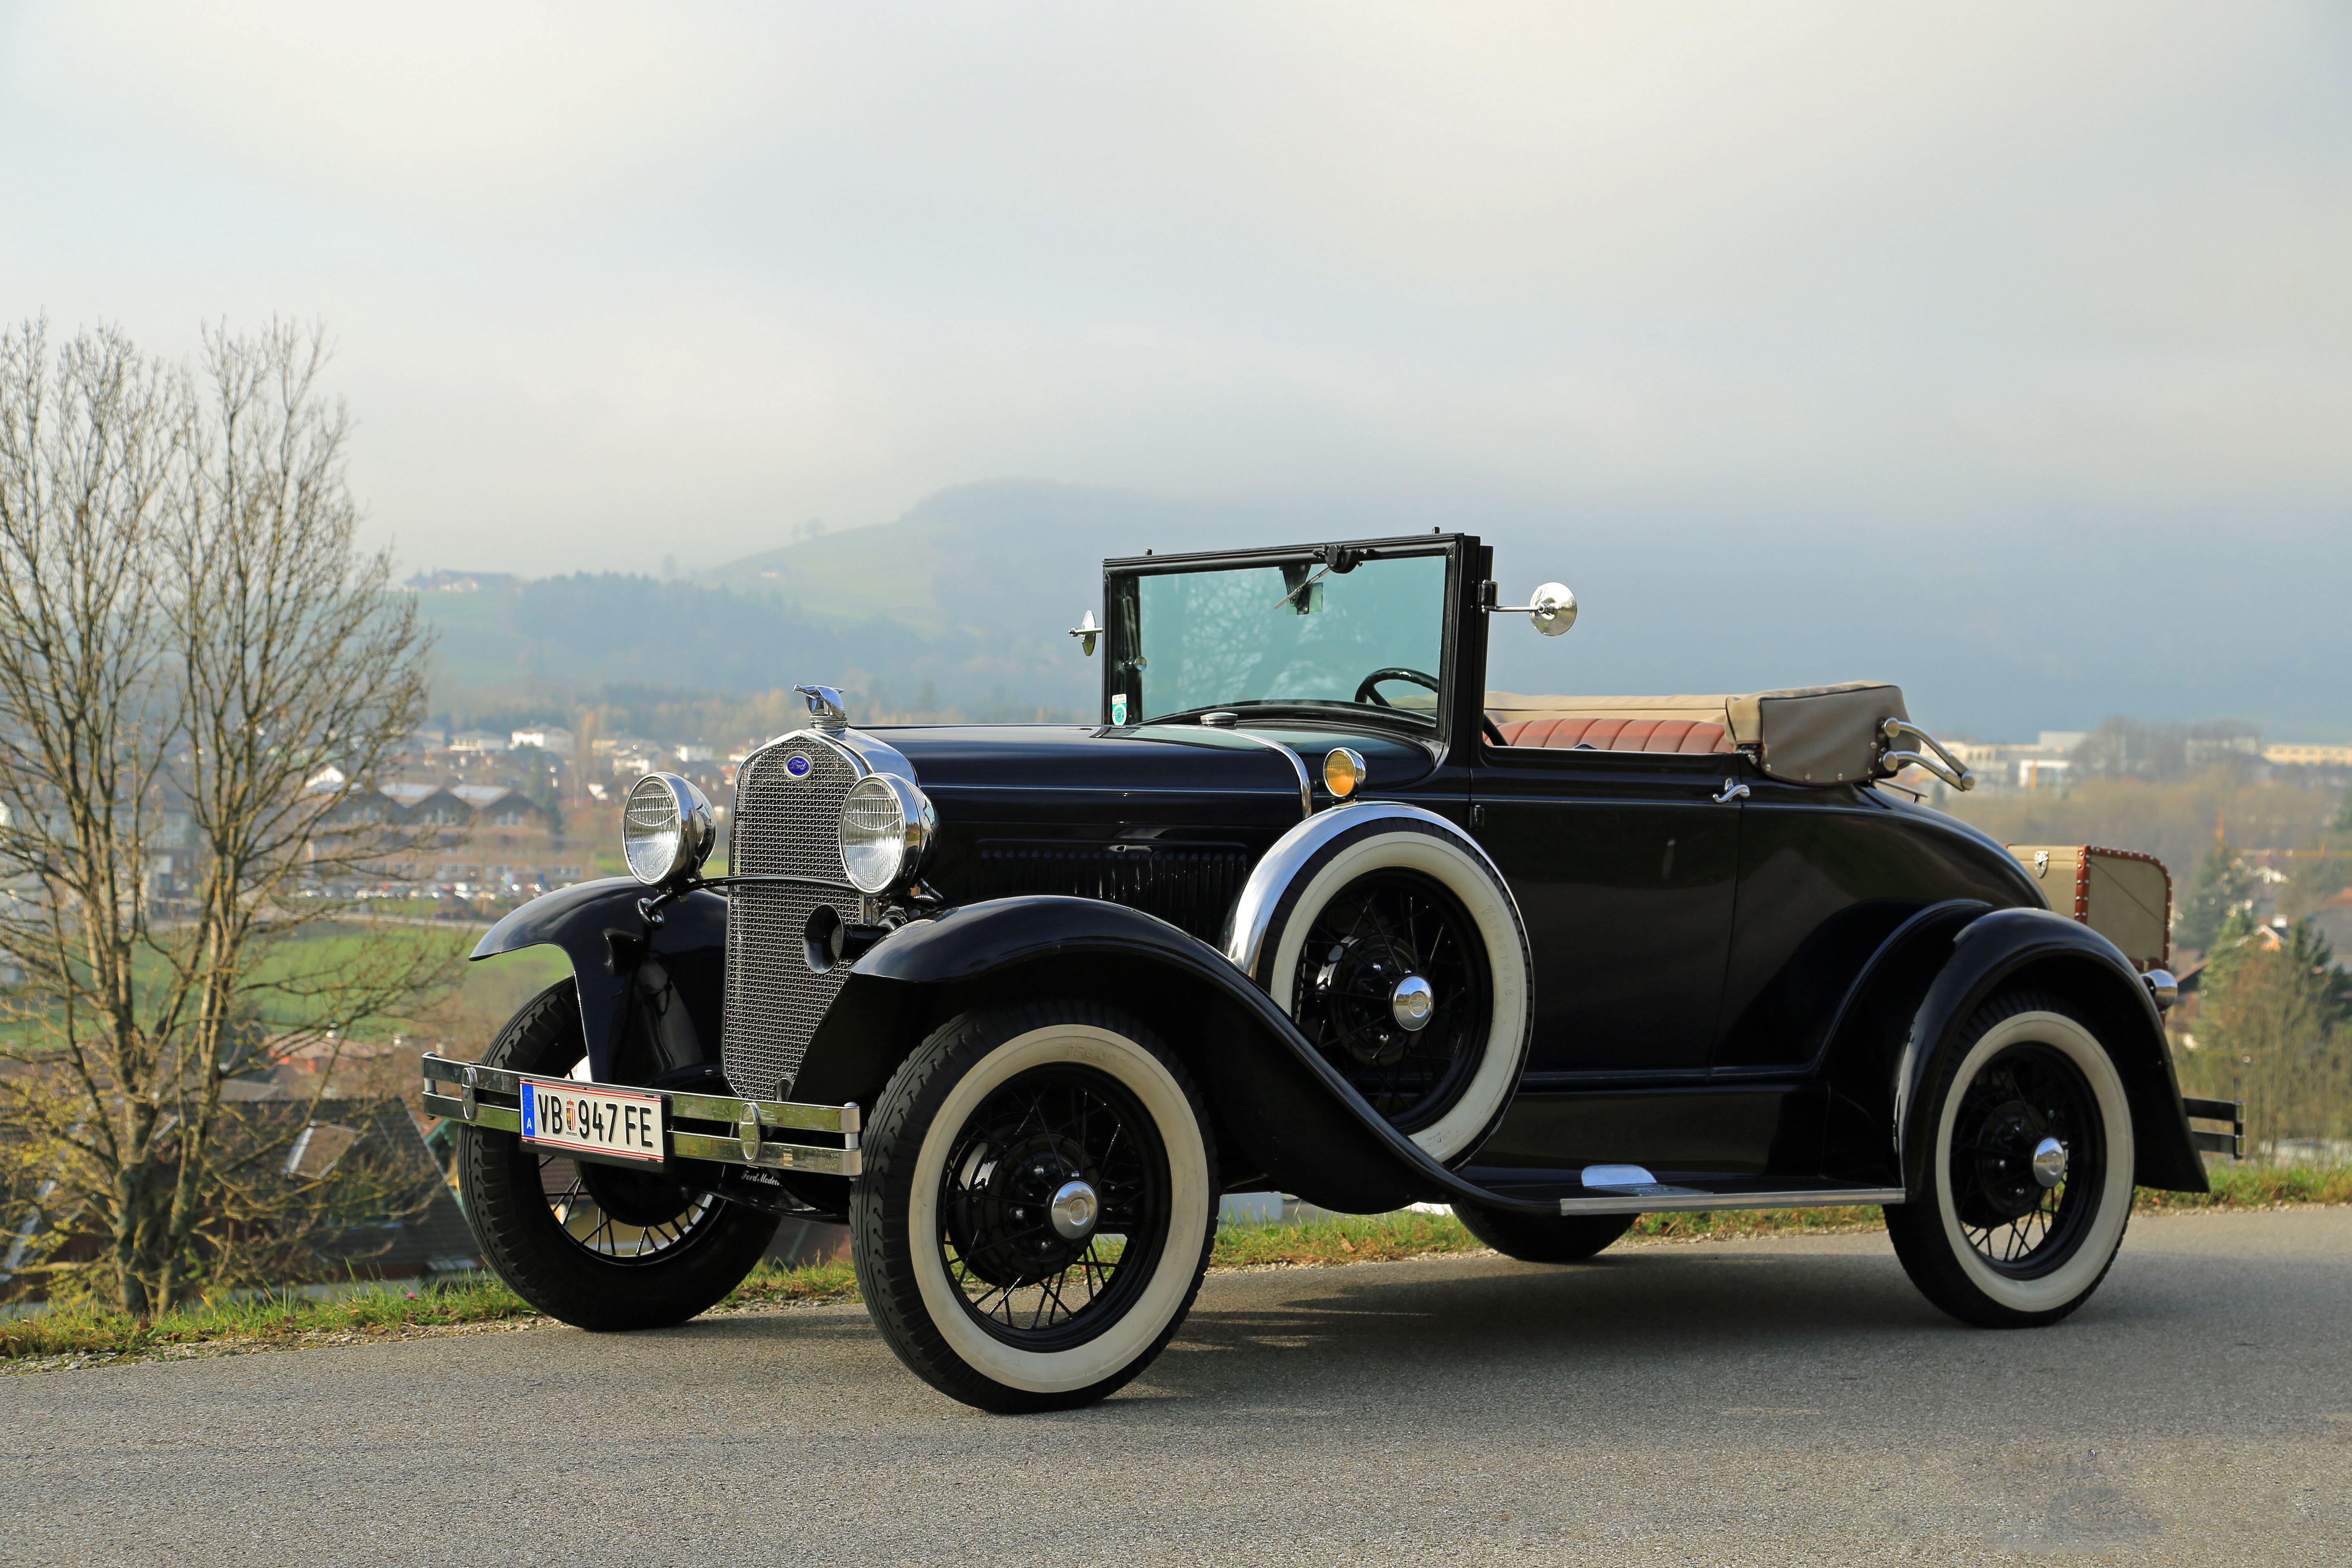
technology, car, old, vehicle, auto, blue, spotlight, classic car, grille, automotive, motor vehicle, vintage car, bumper, ford, lamps, fender, oldtimer, nostalgic, classic, convertible, instruments, dare, pkw, whitewall tires, rarity, cooler, 1930, mature, spoke wheel, antique car, passengers cars, car age, left hand drive, old time, land vehicle, touring car, spare tyre, automobile make, luxury vehicle, ford model a